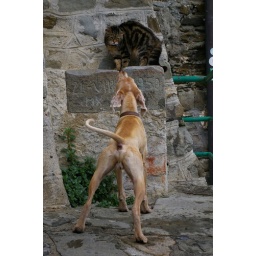
Random dog and cat in Corgnelia